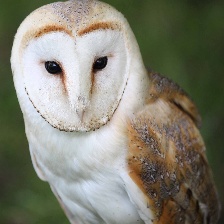
Species: BARN OWL
Scientific name: TYTO ALBA
ImageNet parent category: great_grey_owl